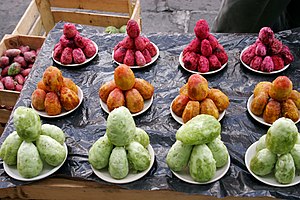
Kaktus-familien / Se også
Figenkaktusfrugter på et marked i Mexico
Kaktus-familien består af 111 slægter og ca. 1500 arter, som er sukkulenter og velkendte fra ørkenbiotoper. Som andre sukkulenter er kaktus tilpasset et liv med lidt nedbør. Hos de fleste kaktusser er bladene omdannet til torne.